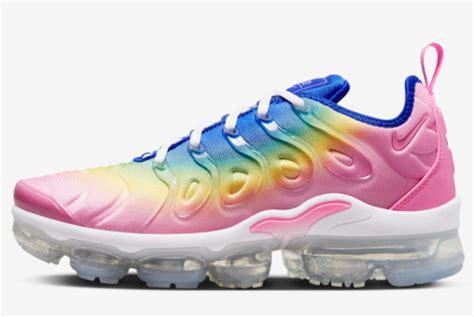
Brand: Nike
Model: Air Vapormax Plus